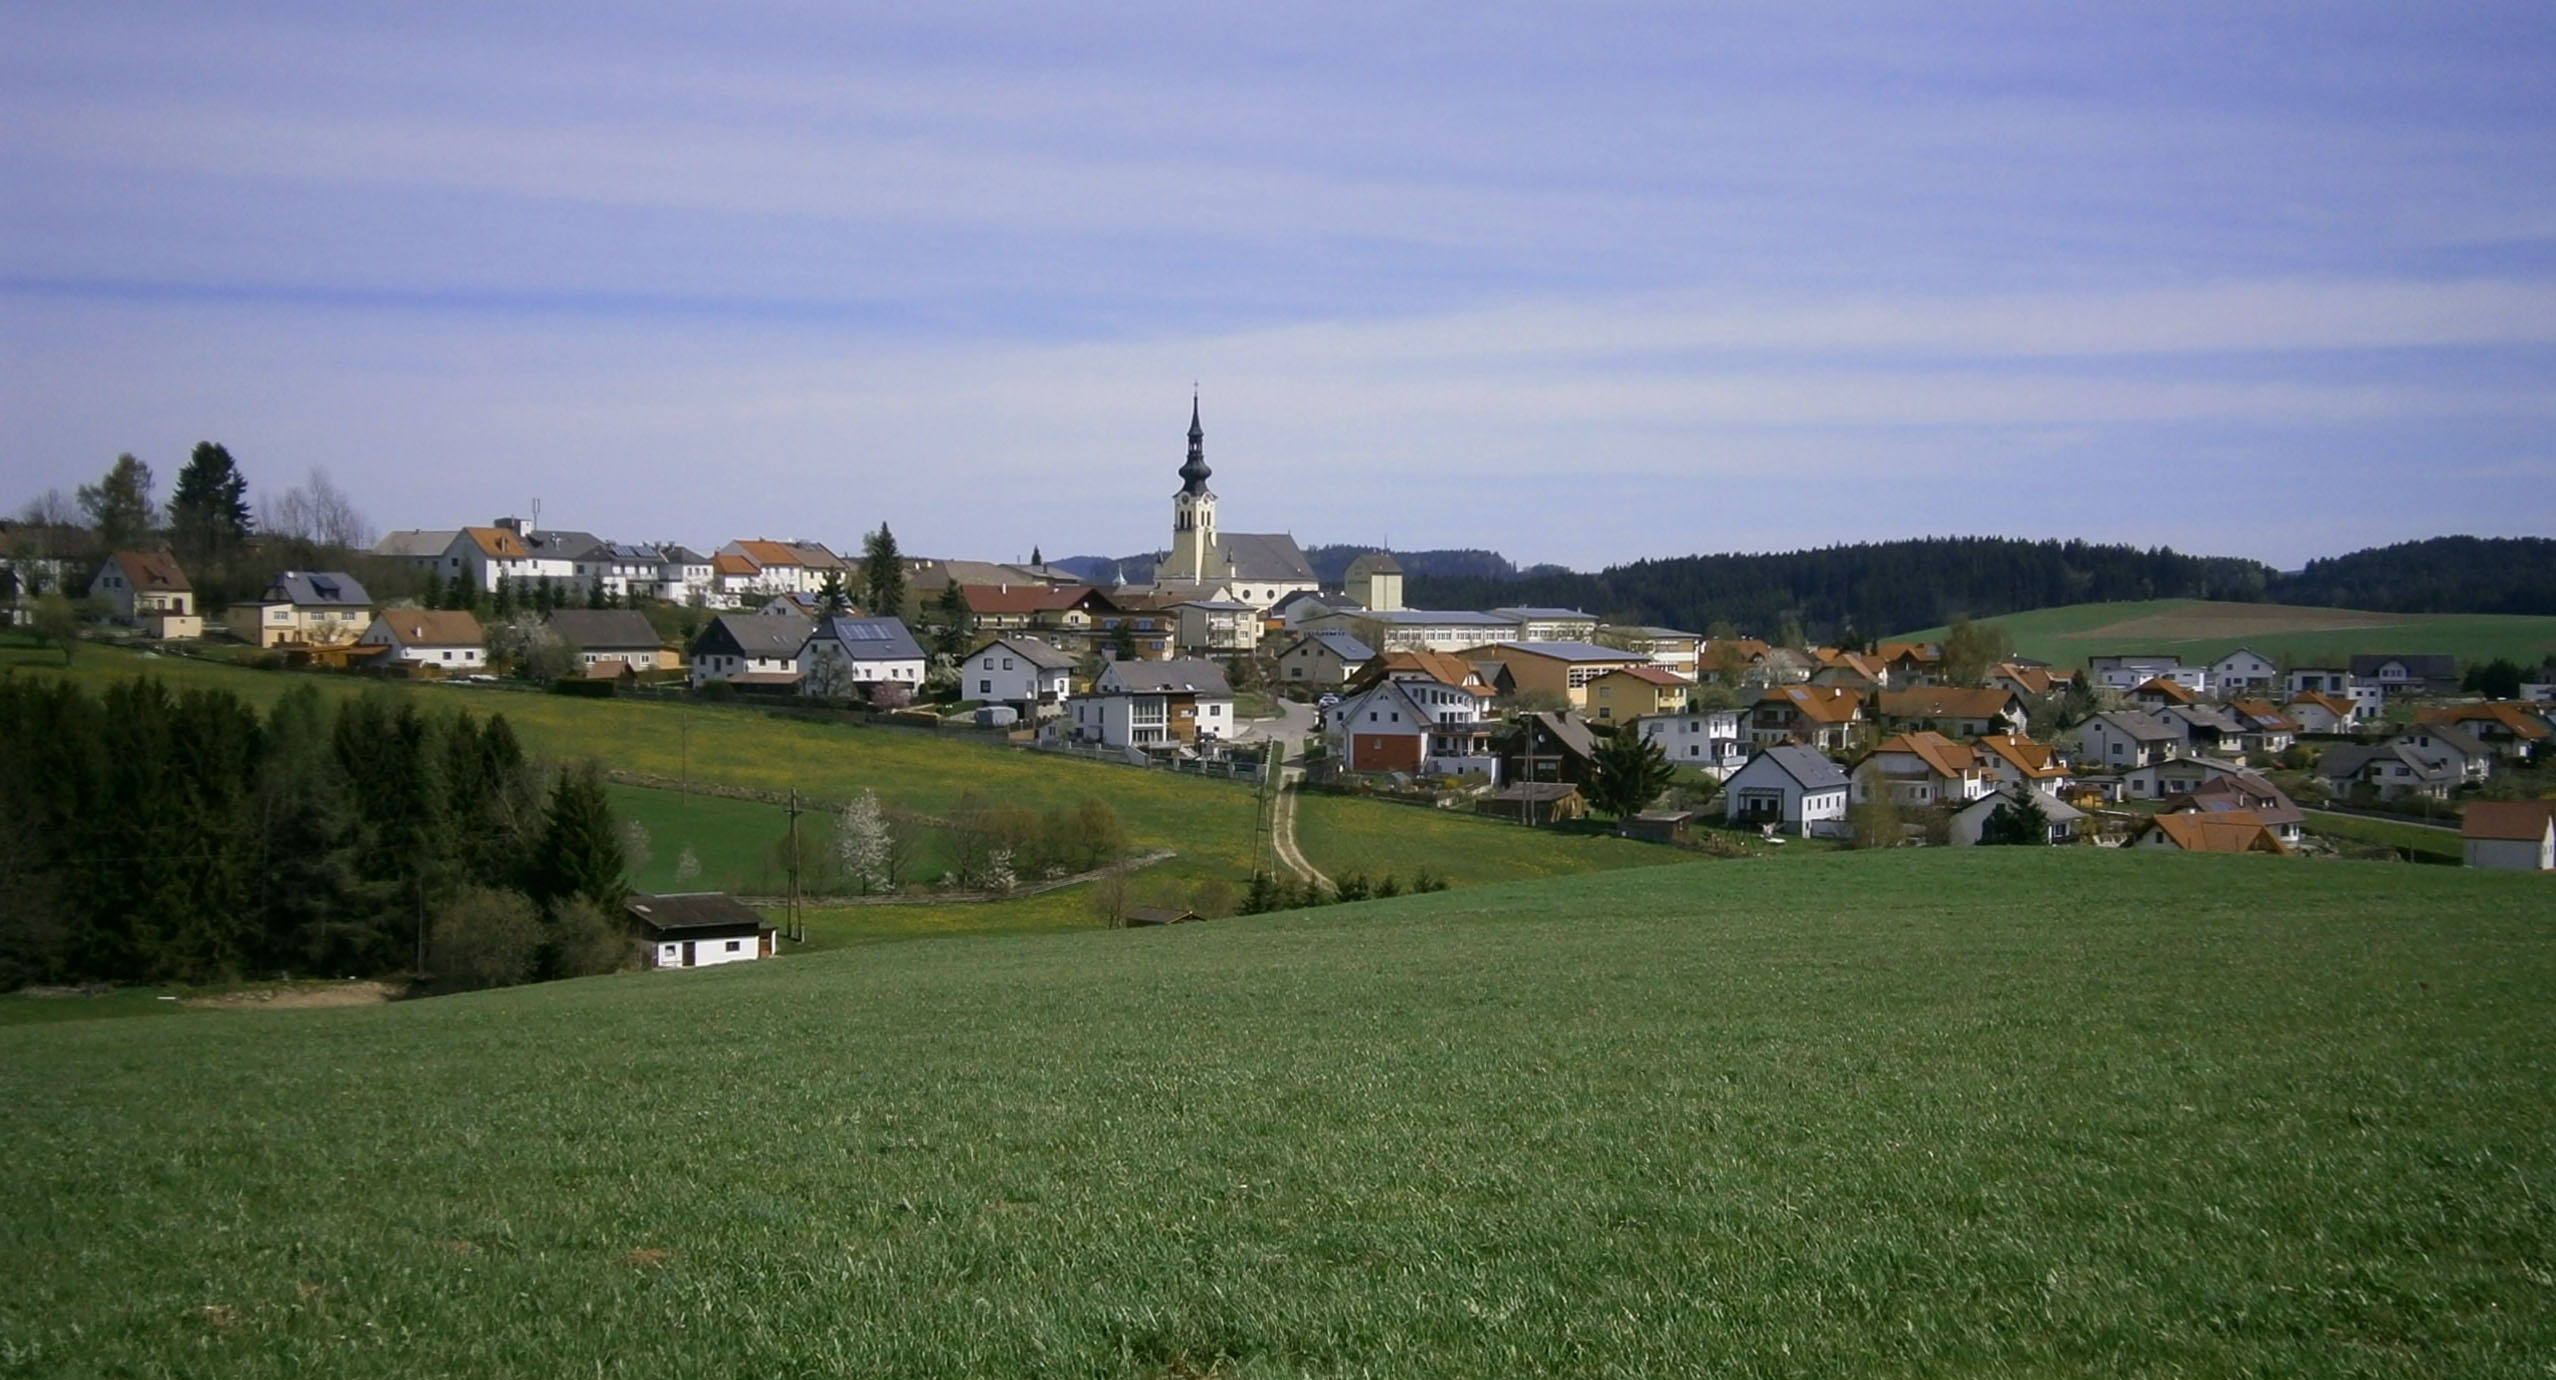
landscape, nature, forest, grass, horizon, mountain, architecture, sky, field, farm, lawn, meadow, countryside, hill, town, mountain range, country, panorama, summer, village, suburb, spring, scenic, plants, austria, outside, clouds, buildings, rural area, aerial photography, residential area, human settlement, reichenthal